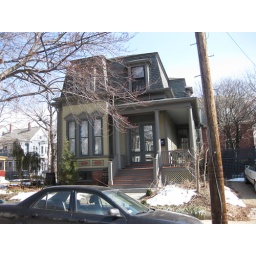
Small Second Empire Victorian house with a mansard roof in Somerville Massachusetts